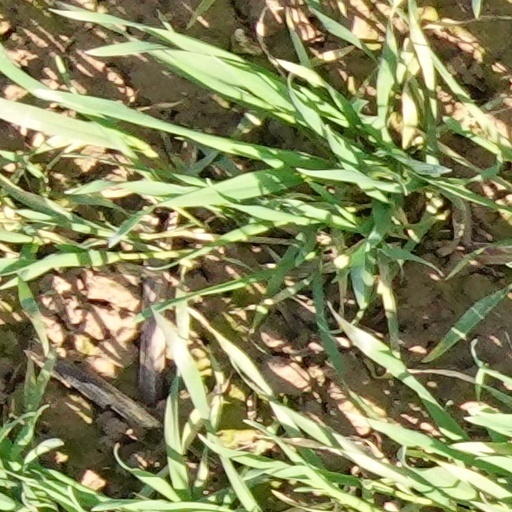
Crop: wheat